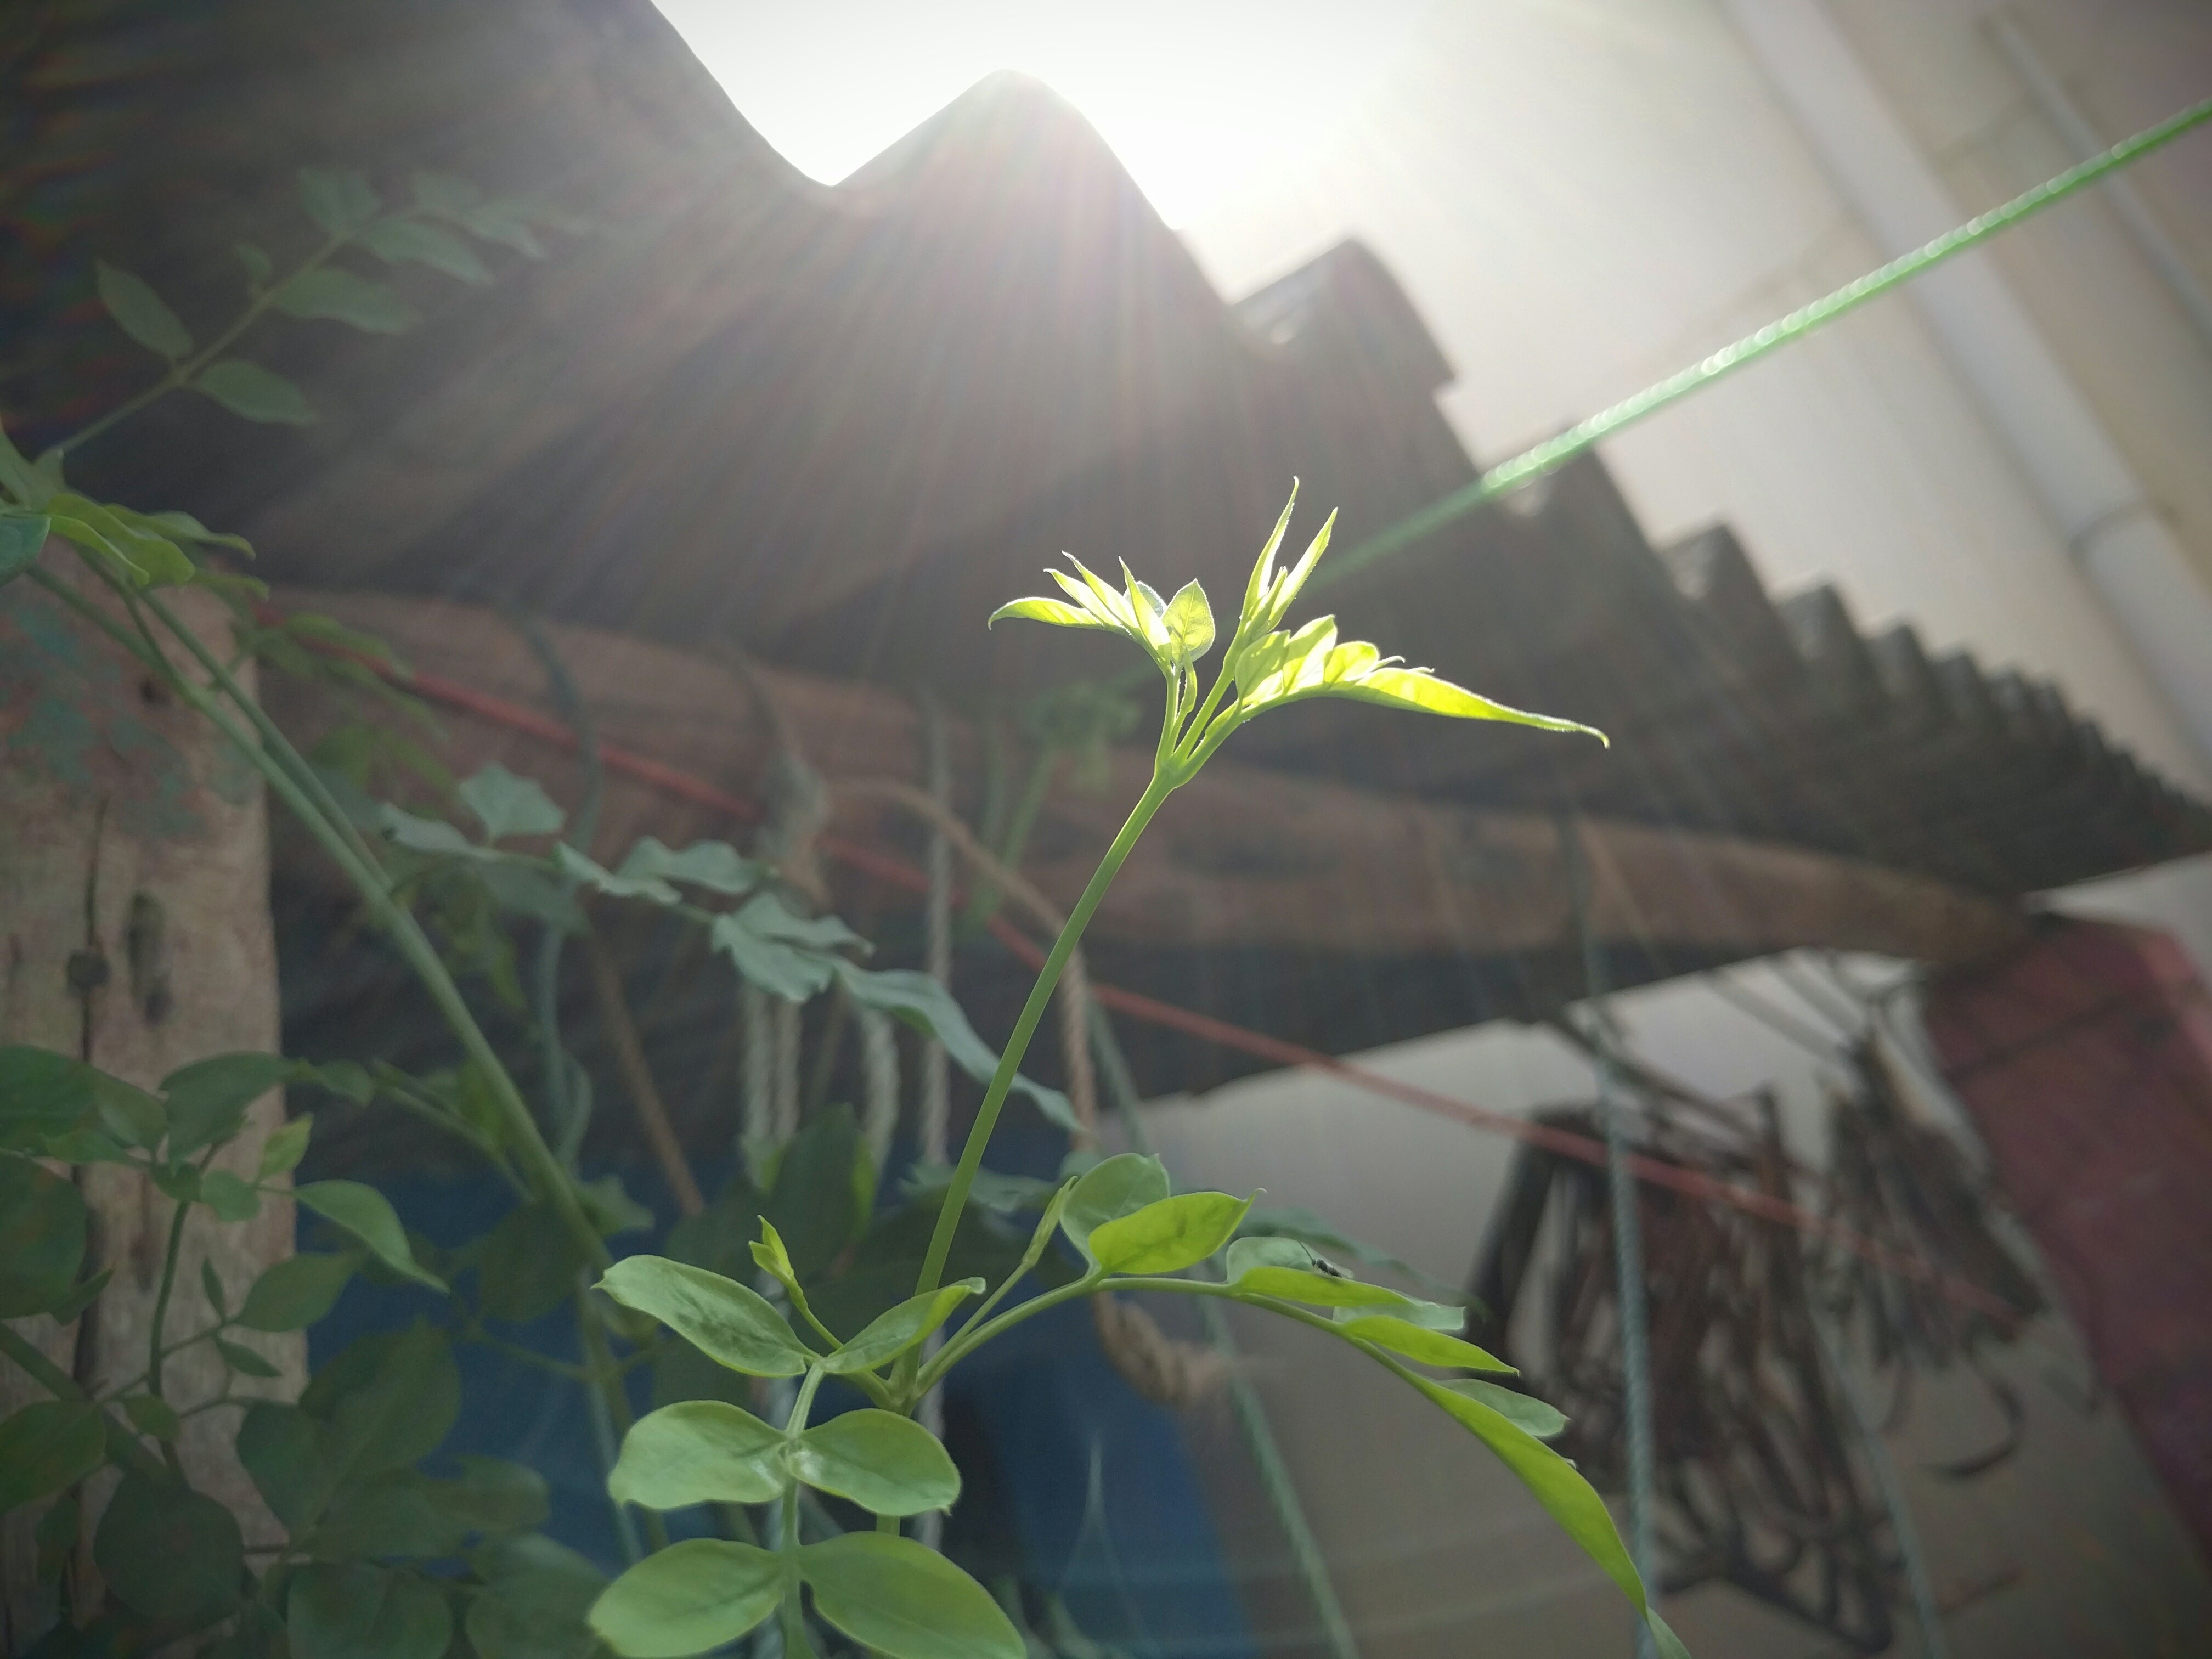
branch, plant, sunlight, leaf, flower, green, jungle, flora